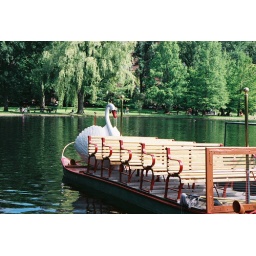
swan boat in Boston's Public Garden